Duncan Leitch (minister)

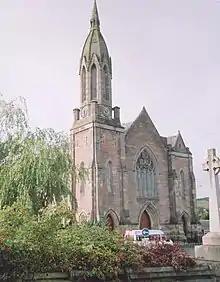
Free Church in Dingwall

He was born in Bannockburn and originally was apprenticed as a draughtsman in the Dumbarton shipyards during the closing years of the First World War (presumably working on warships). After the war he decided to retrain as a minister of the Free Church. In 1929 he was inducted to St Columba Free Church in Aberdeen and remained there until 1940.